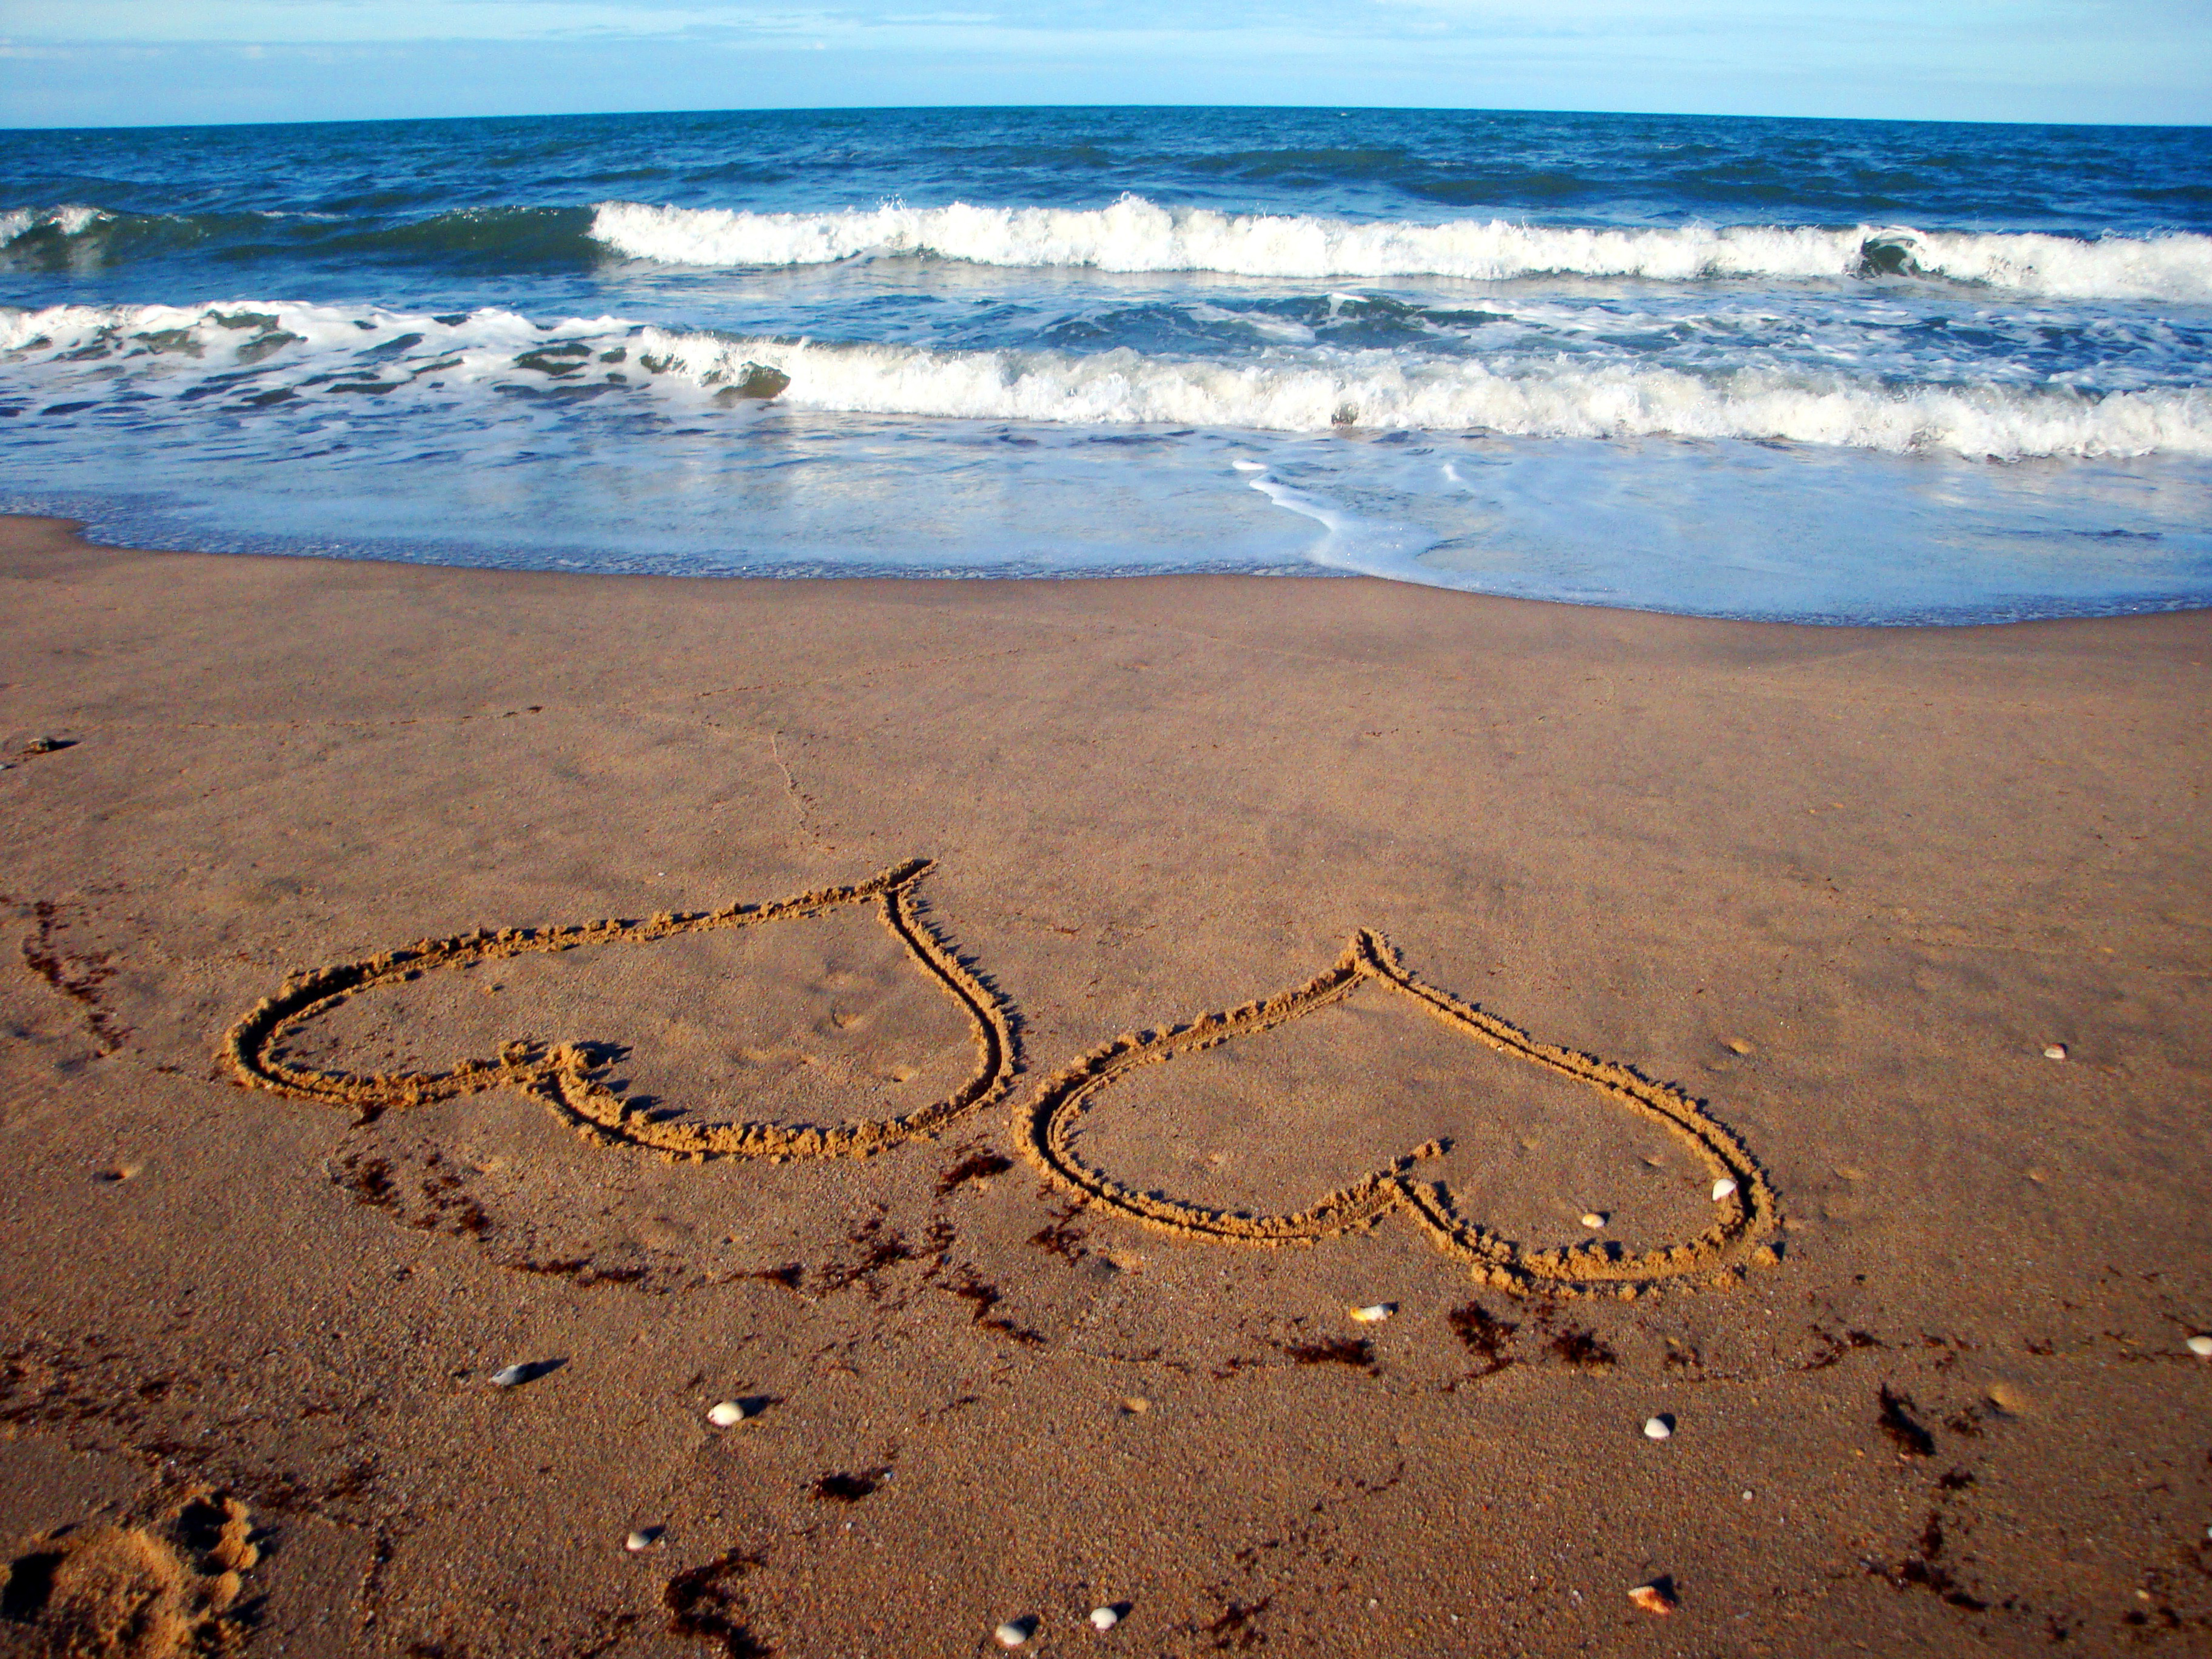
symbol, drawing, heart, hearts, love, relationship, beach wedding, wedding, ceremony, honeymoon, marriage, respect, trust, sand, beach, sea, ocean, waves, partner, partnership, friends, friendship, peace, wellness, tropical, beautiful, young, miracle, dream, memory, fulfillment, vacation, holidays, nature, safety, protection, couple, happiness, happy, joy, soul, psyche, emotion, healing, feng shui, romance, romantic, longing, body of water, coastal and oceanic landforms, shore, coast, azure, wave, wind wave, tide, Environmental art, natural material, shoal, bay, tropics, People on beach, wind